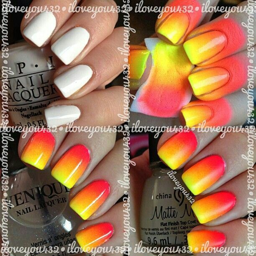
these nails would look great for summer .